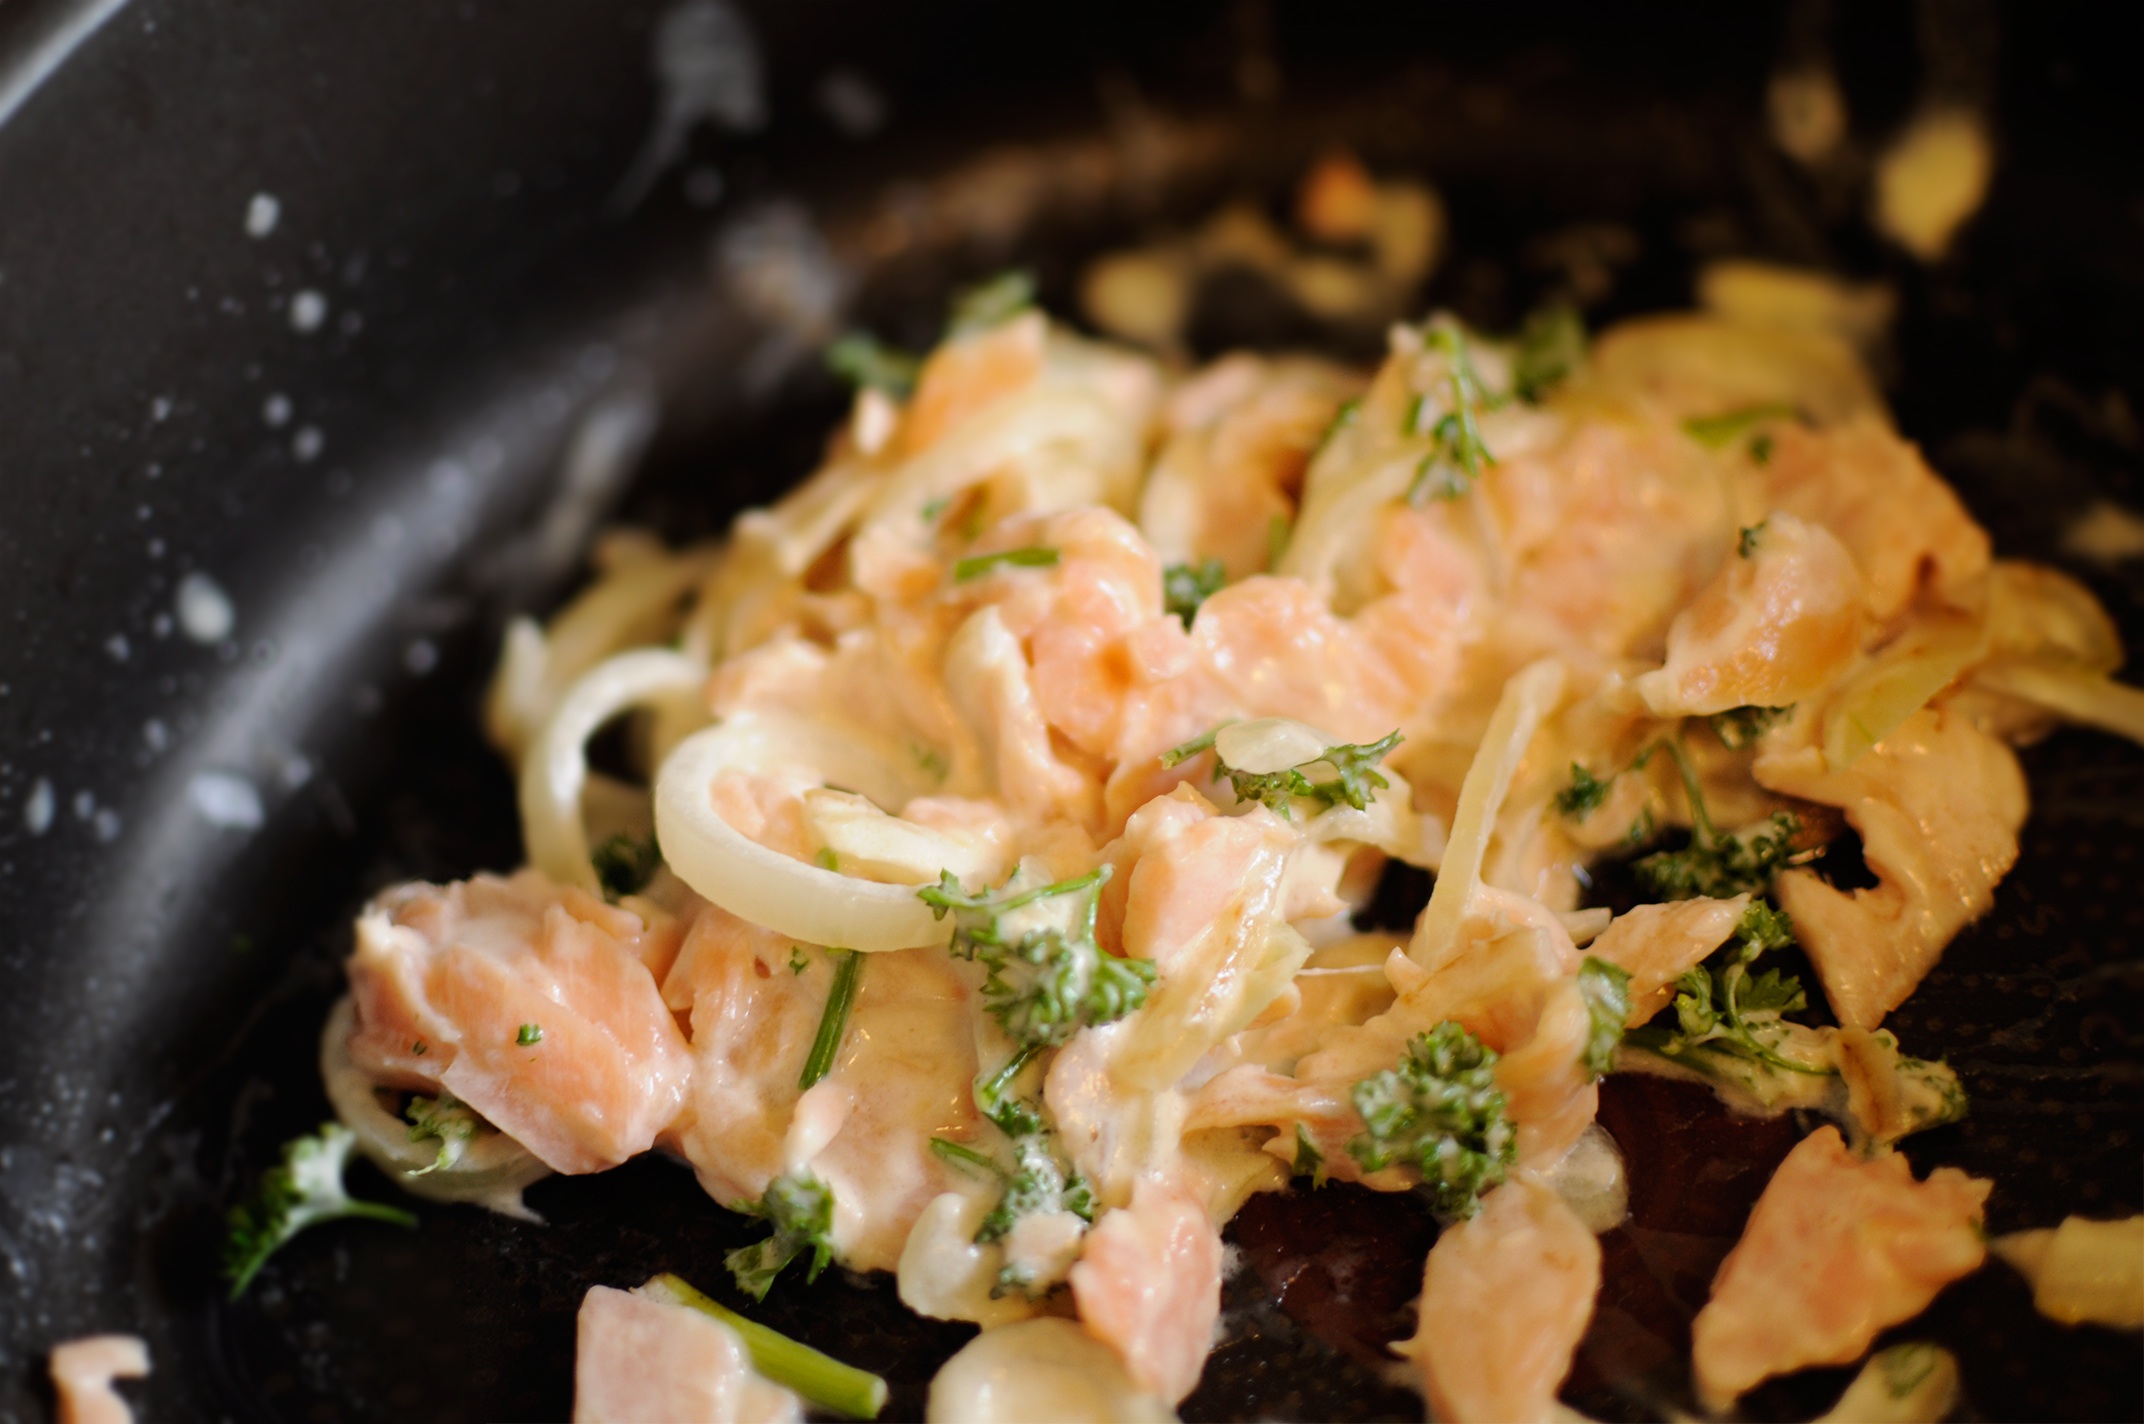
dish, meal, food, produce, vegetable, seafood, cuisine, scampi